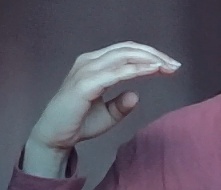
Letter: jeem